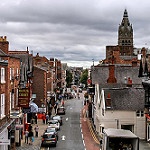
Scene: Outdoor